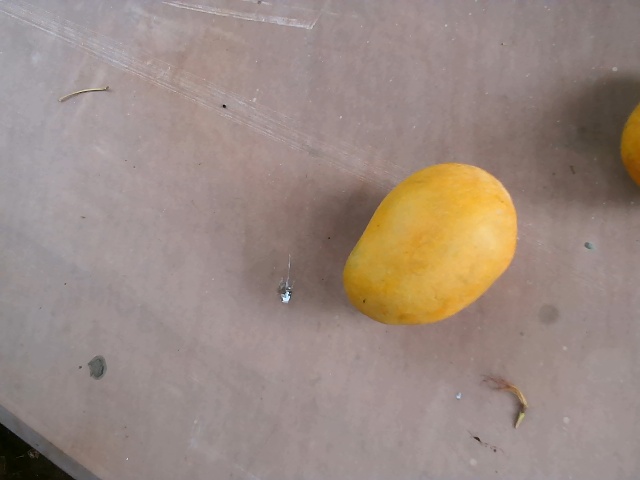
Label: Ripe_Mango